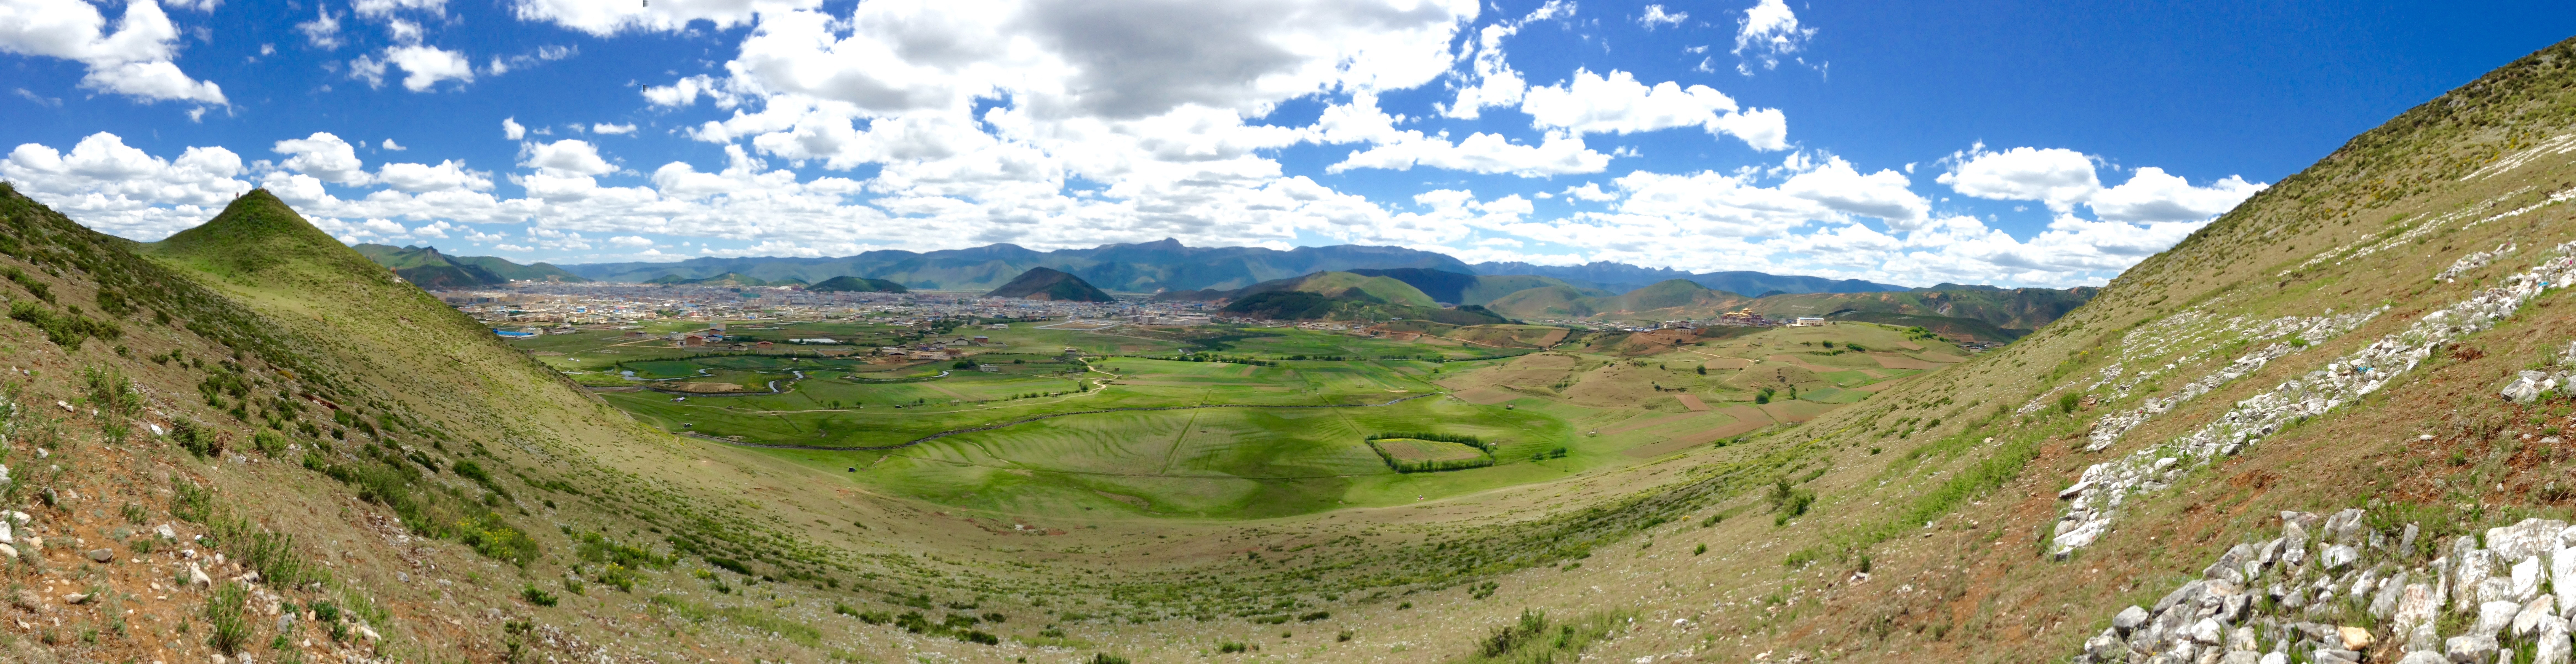
grass, outdoor, mountain, sky, hill, valley, mountain range, panorama, travel, green, scenic, scenery, asia, blue, fjord, highland, alps, grassland, badlands, plateau, china, yunnan, ecosystem, landform, mountain pass, shangri la, geographical feature, mountainous landforms, zhongdian, shangrila